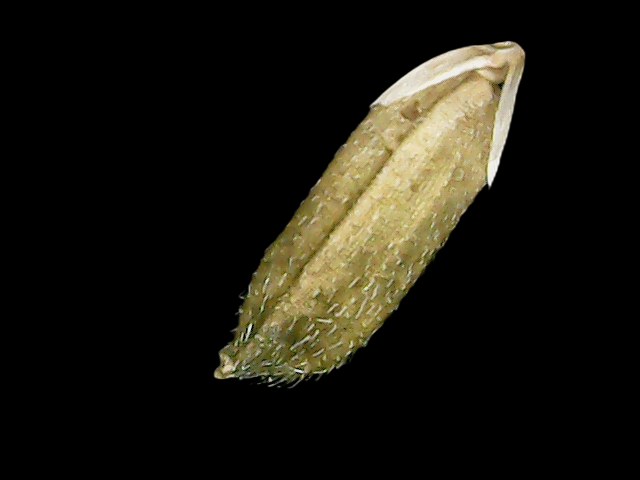
Rice variety: Bd51